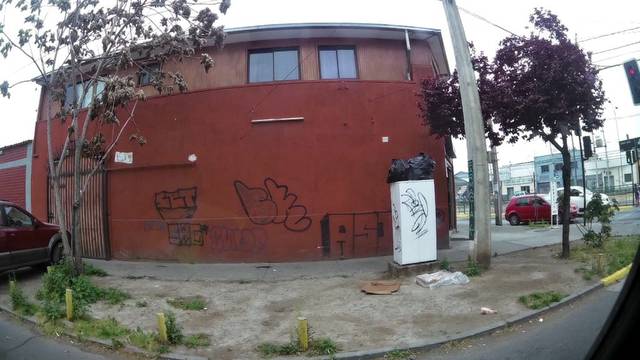
Region: Chile
Coordinates: -33.498, -70.64